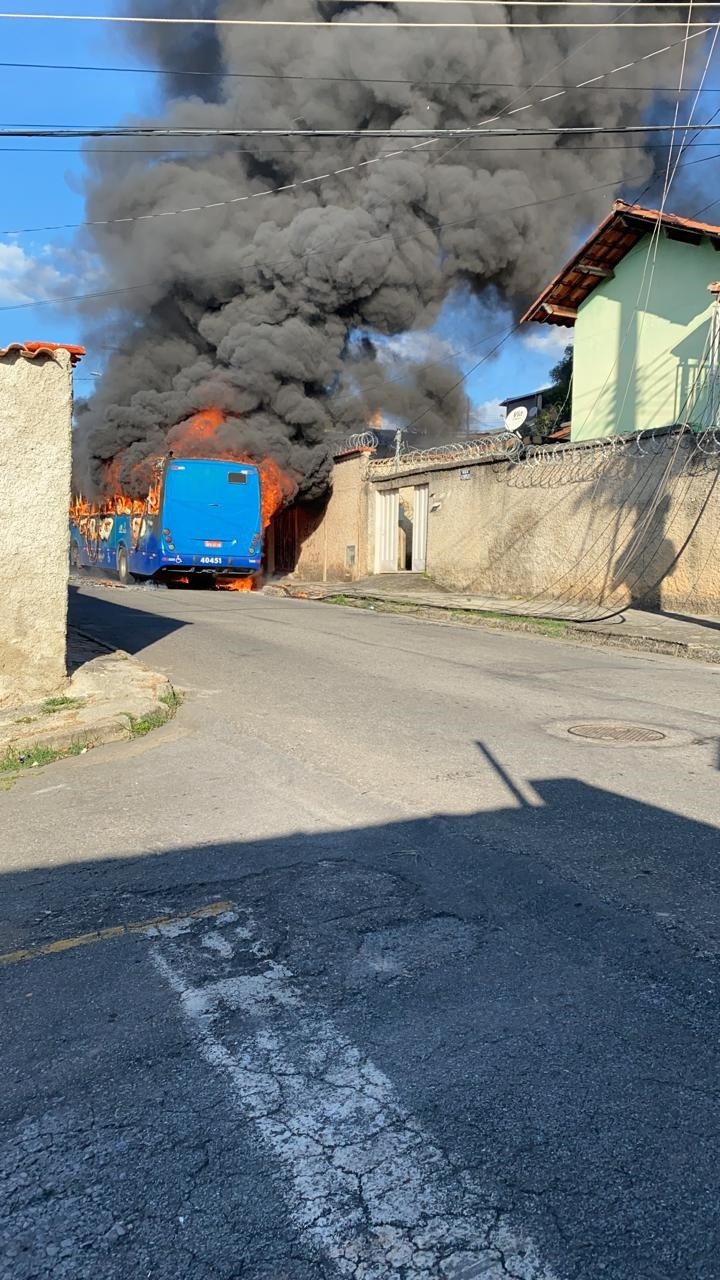
Fire: yes
Smoke: yes